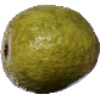
Label: guava